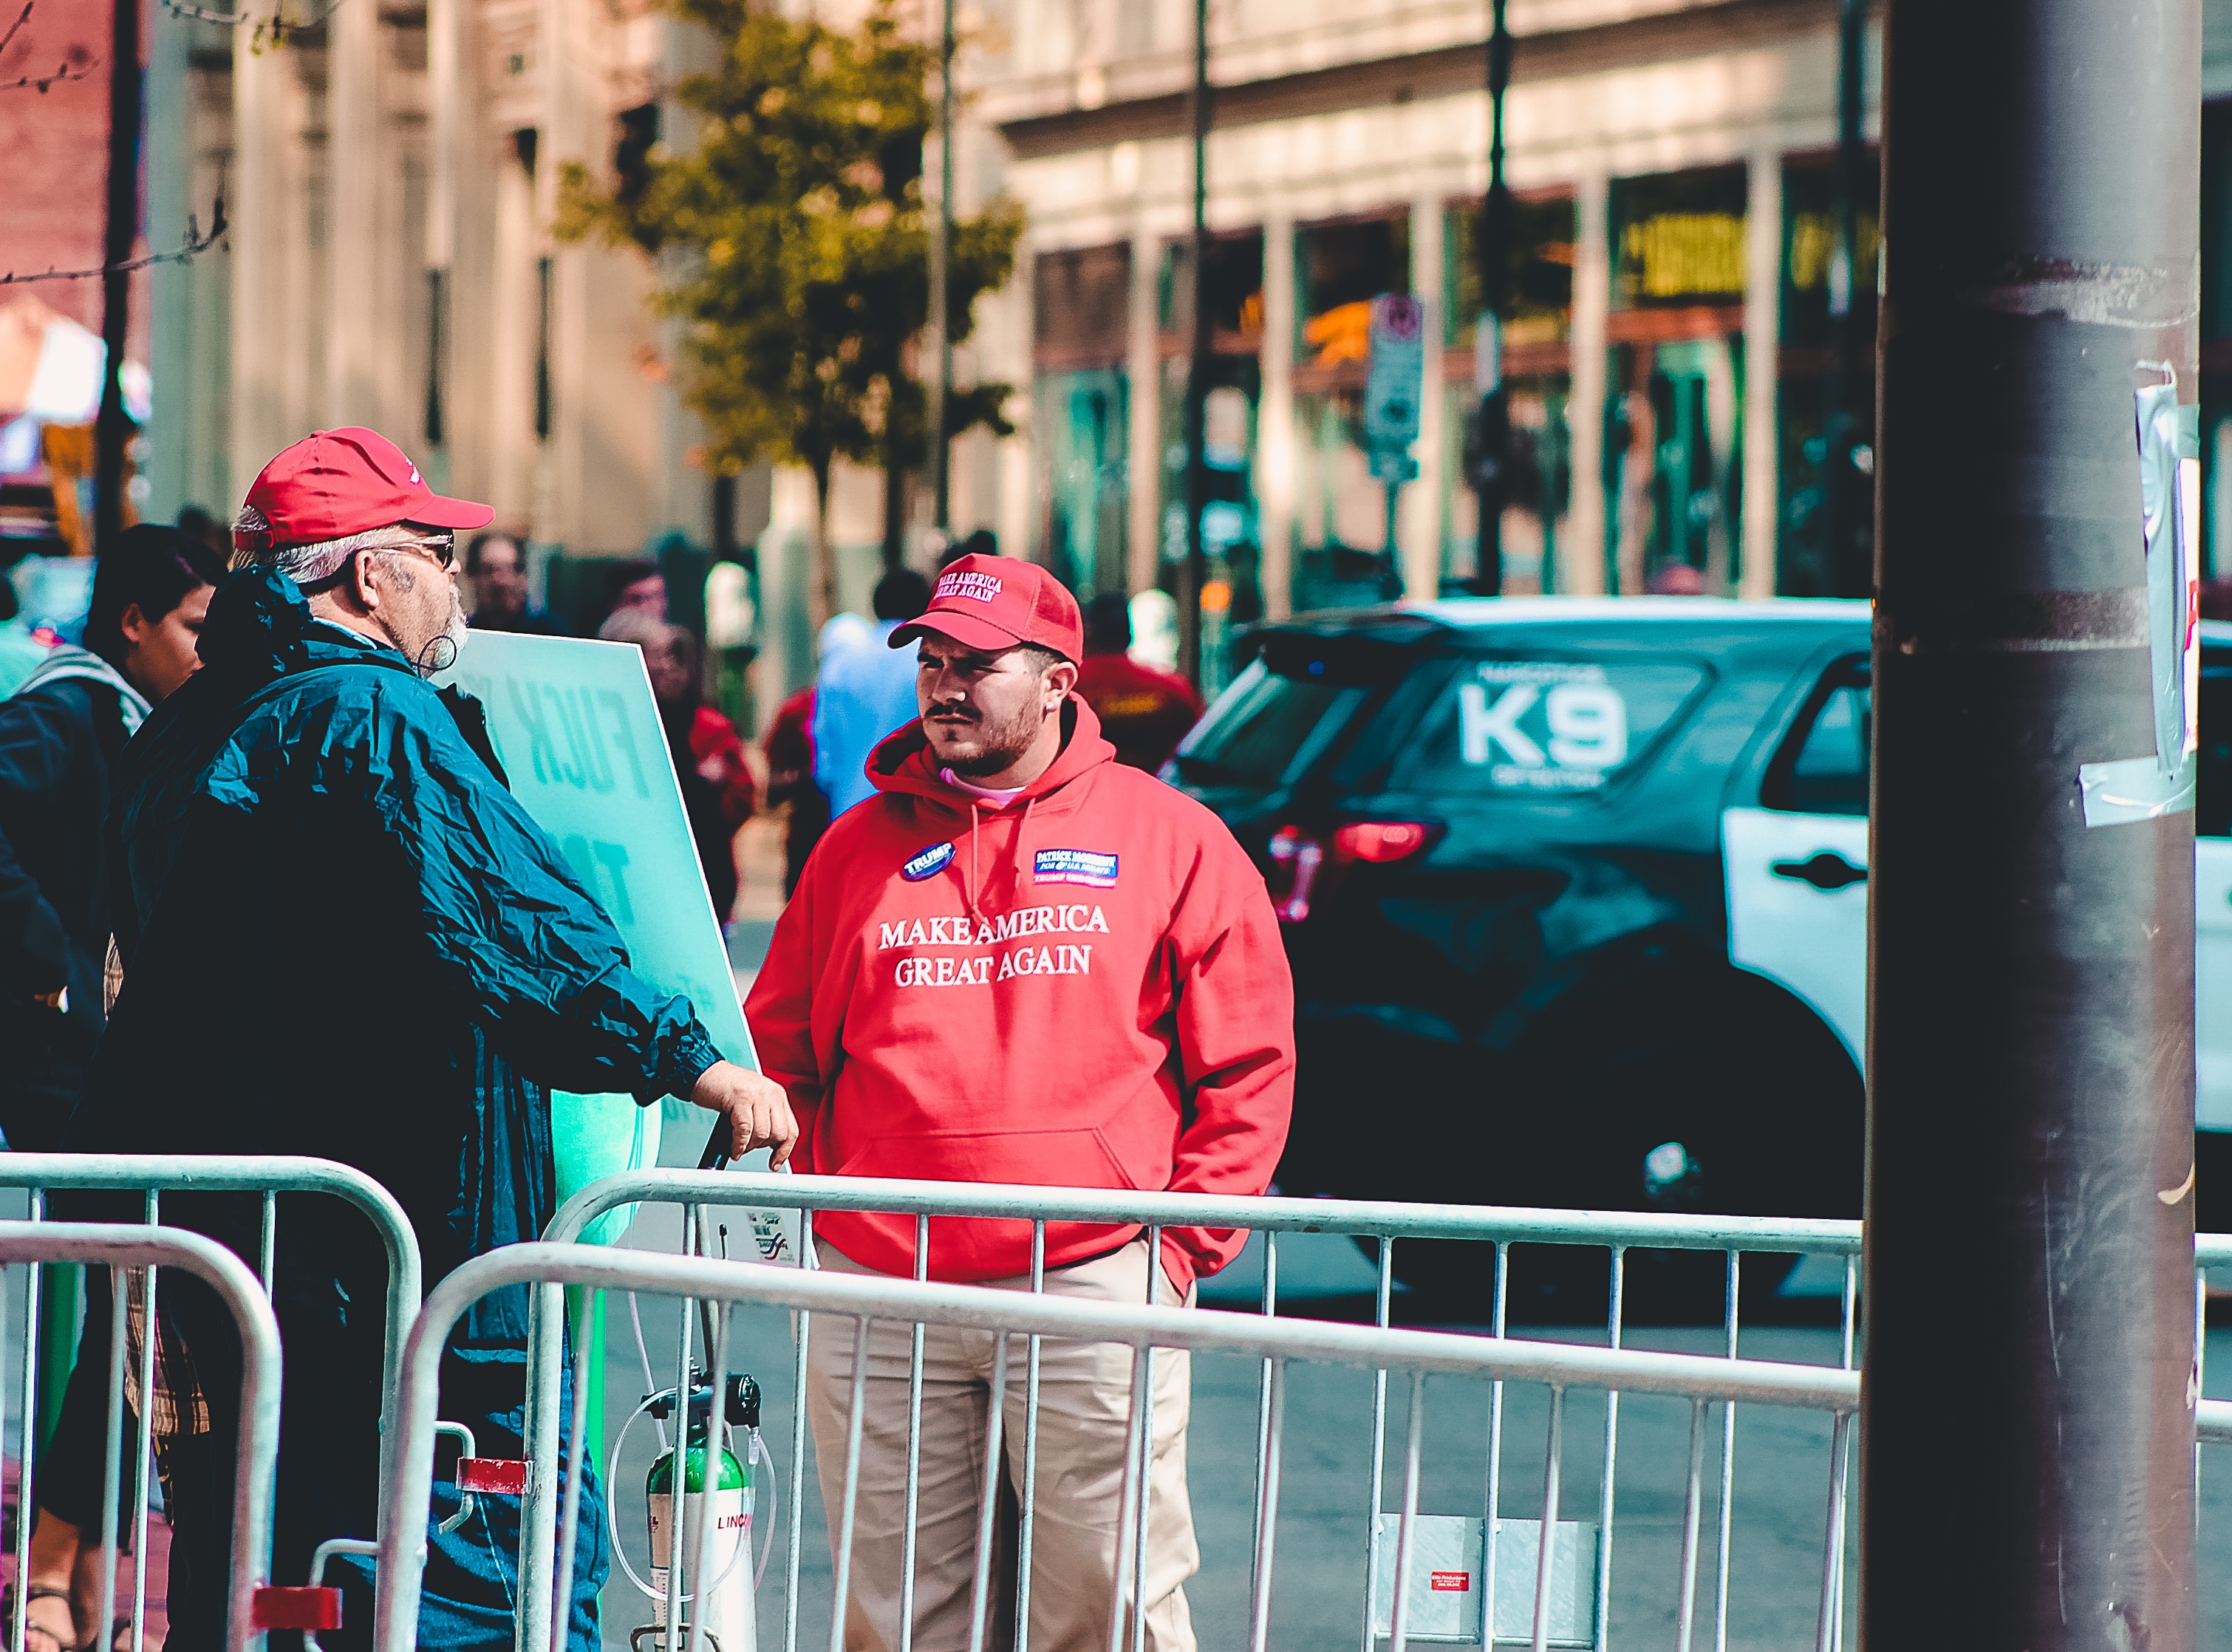
red, man, street, infrastructure, urban area, city, car, public space, road, standing, male, crowd, fun, recreation, tree, pedestrian, race, winter